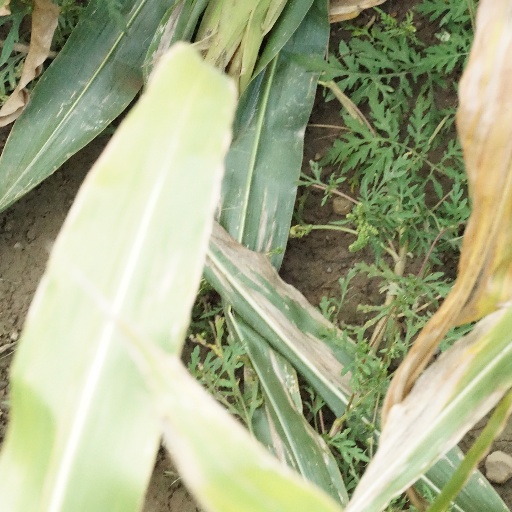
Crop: maize; corn